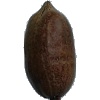
Label: nut_pecan